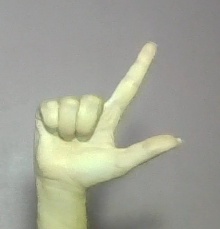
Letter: laam